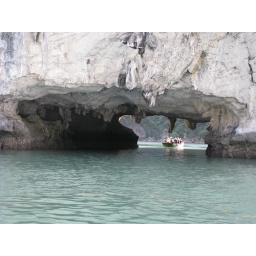
Met een bootje varen we door een van de grotten in Halong Bay.